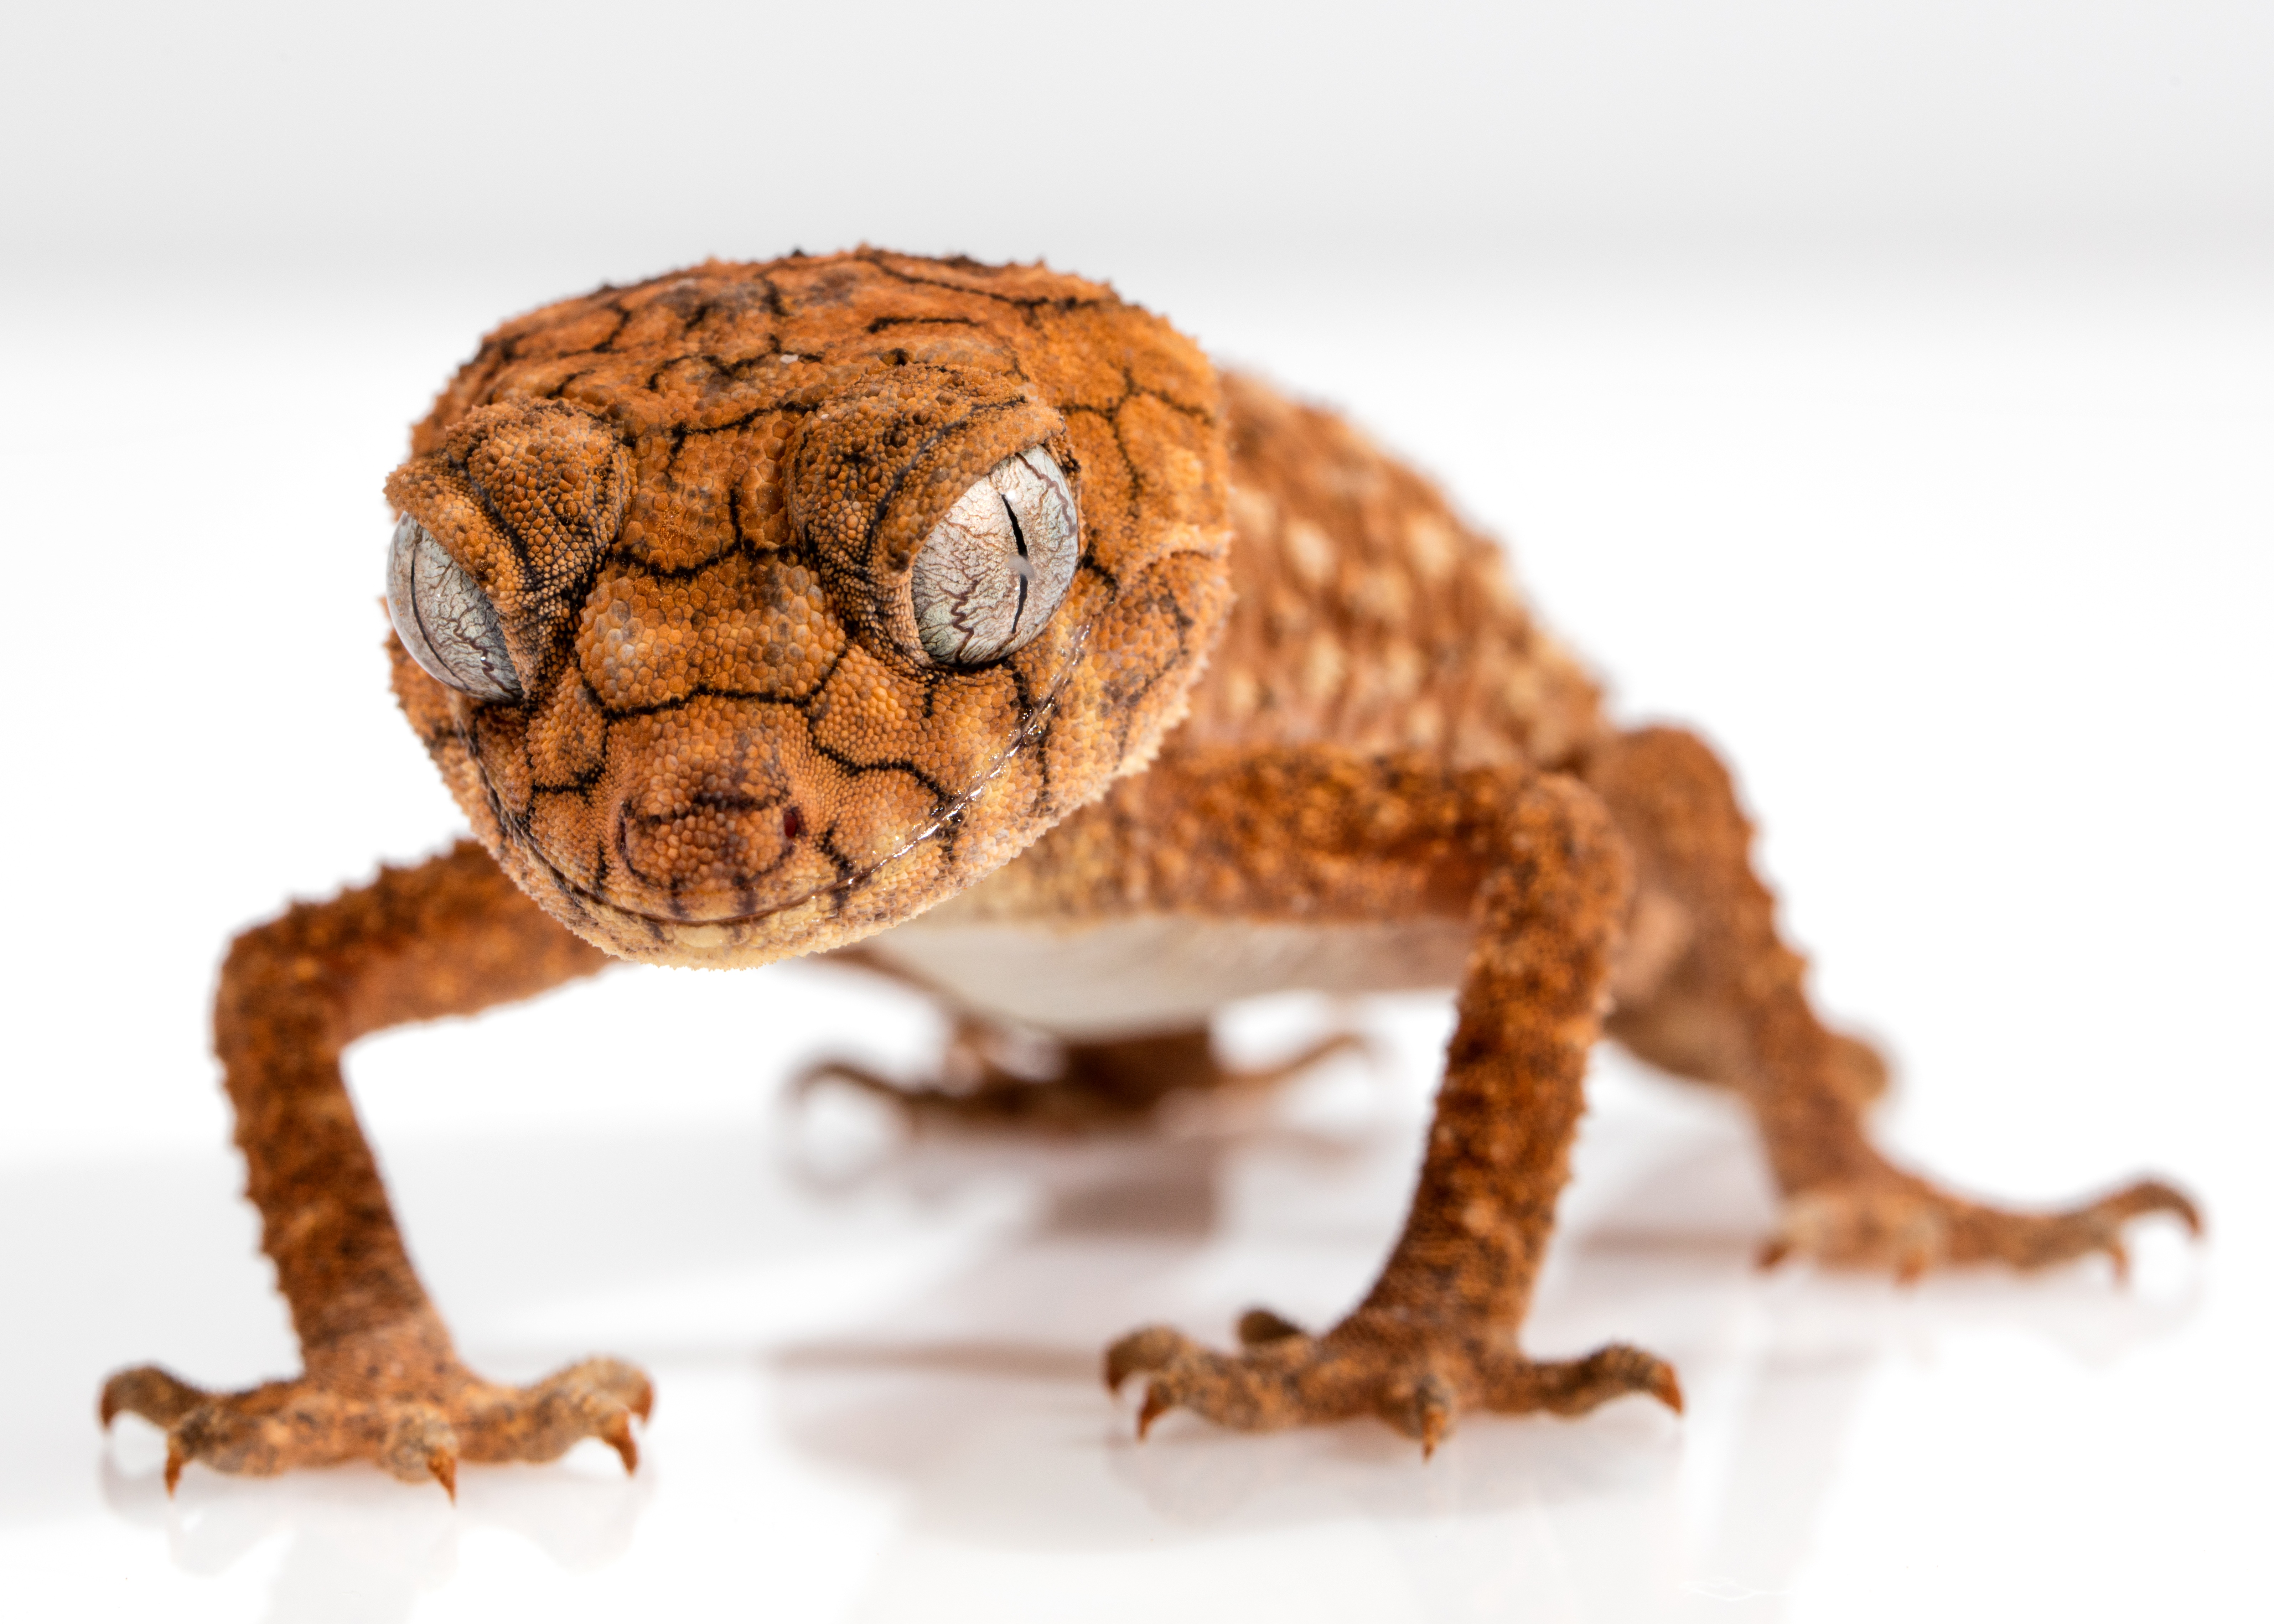
animal, wildlife, orange, rough, toad, reptile, fauna, lizard, smile, gecko, australia, face, central, knob, tail, vertebrate, agamidae, frontal, rough knob, centralian, knob tailed, scaled reptile